Kowloon Walled City

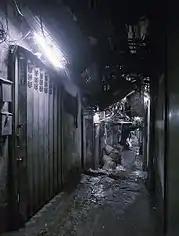
An alley in the city, 1993

The quality of life in the city—sanitary conditions in particular—remained far behind the rest of Hong Kong. The Sino-British Joint Declaration in 1984 laid the groundwork for the city's demolition. The mutual decision by the two governments to tear down the walled city was announced on 14 January 1987. On 10 March 1987, following the announcement that the walled city would be converted to a park, the Secretary for District Administration formally requested the Urban Council to take over the site following demolition. Owing to the presence of numerous other green spaces in the area, the Urban Services Department doubted the need for "yet another park" from a planning and operations point of view, but the council agreed nonetheless to accept the government's proposal on the condition that the government bear the cost of park construction.